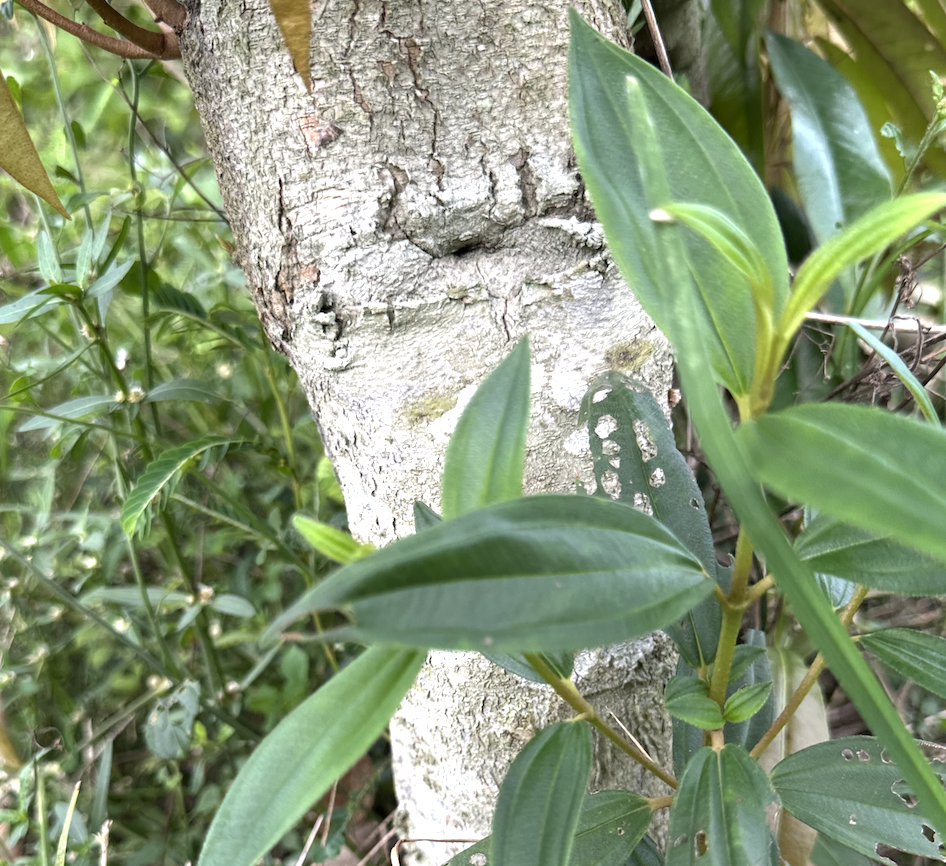
Label: pink_disease